Bhagwat Bhau Nagpure

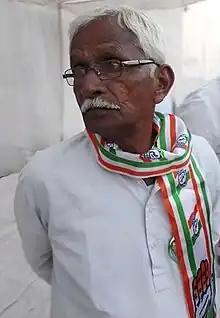
Bhagwat Bhau Nagpure

Bhagwat Bhau Nagpure was the Indian National Congress MLA for Lanji, Balaghat district, Madhya Pradesh, India.